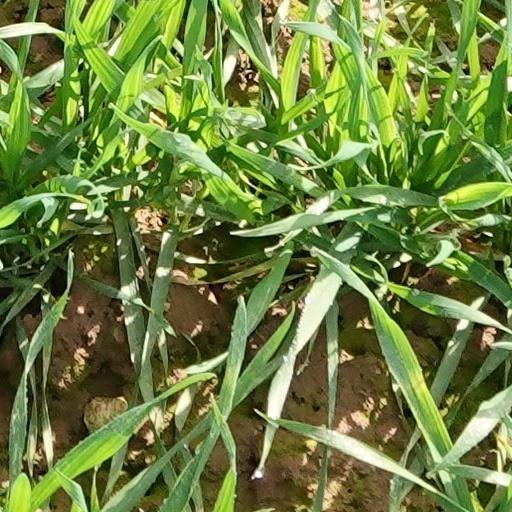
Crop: wheat